Battle of Salamis

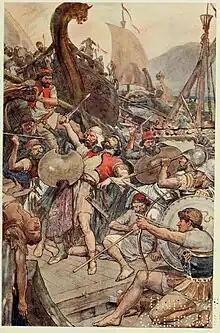
Death of the Persian admiral Ariabignes (a brother of Xerxes) early in the battle; illustration from "Plutarch's Lives for Boys and Girls" c. 1910

Herodotus recounts that, according to the Athenians, as the battle began the Corinthians hoisted their sails and began sailing away from the battle, northwards up the straits. However, he also says that all the other Greeks denied this story. If this did in fact occur, one possible interpretation is that these ships had been a decoy sent to reconnoitre the northern exit from the straits, in case the arrival of the encircling Egyptian detachment was imminent (if indeed this also occurred). Another possibility (not exclusive of the former) is that the departure of the Corinthians triggered the final approach of the Persians, suggesting as it did that the Allied fleet was disintegrating. At any rate, if they indeed ever left, the Corinthians soon returned to the battle.